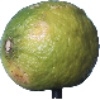
Label: Limes 1